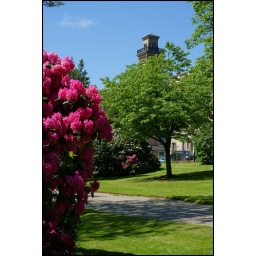
29-05-09 Jutting above the tree is the tallest of the three Lombard towers of the former Trinity College on Lynedoch Street.